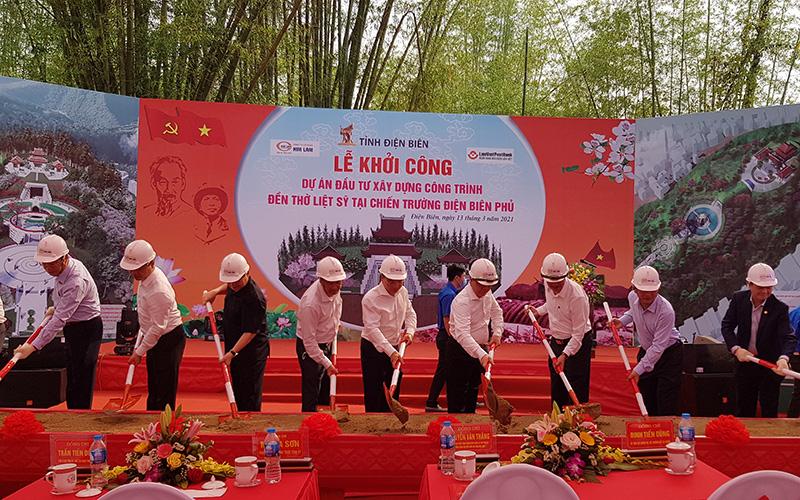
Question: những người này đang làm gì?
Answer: những người này đang xúc đất